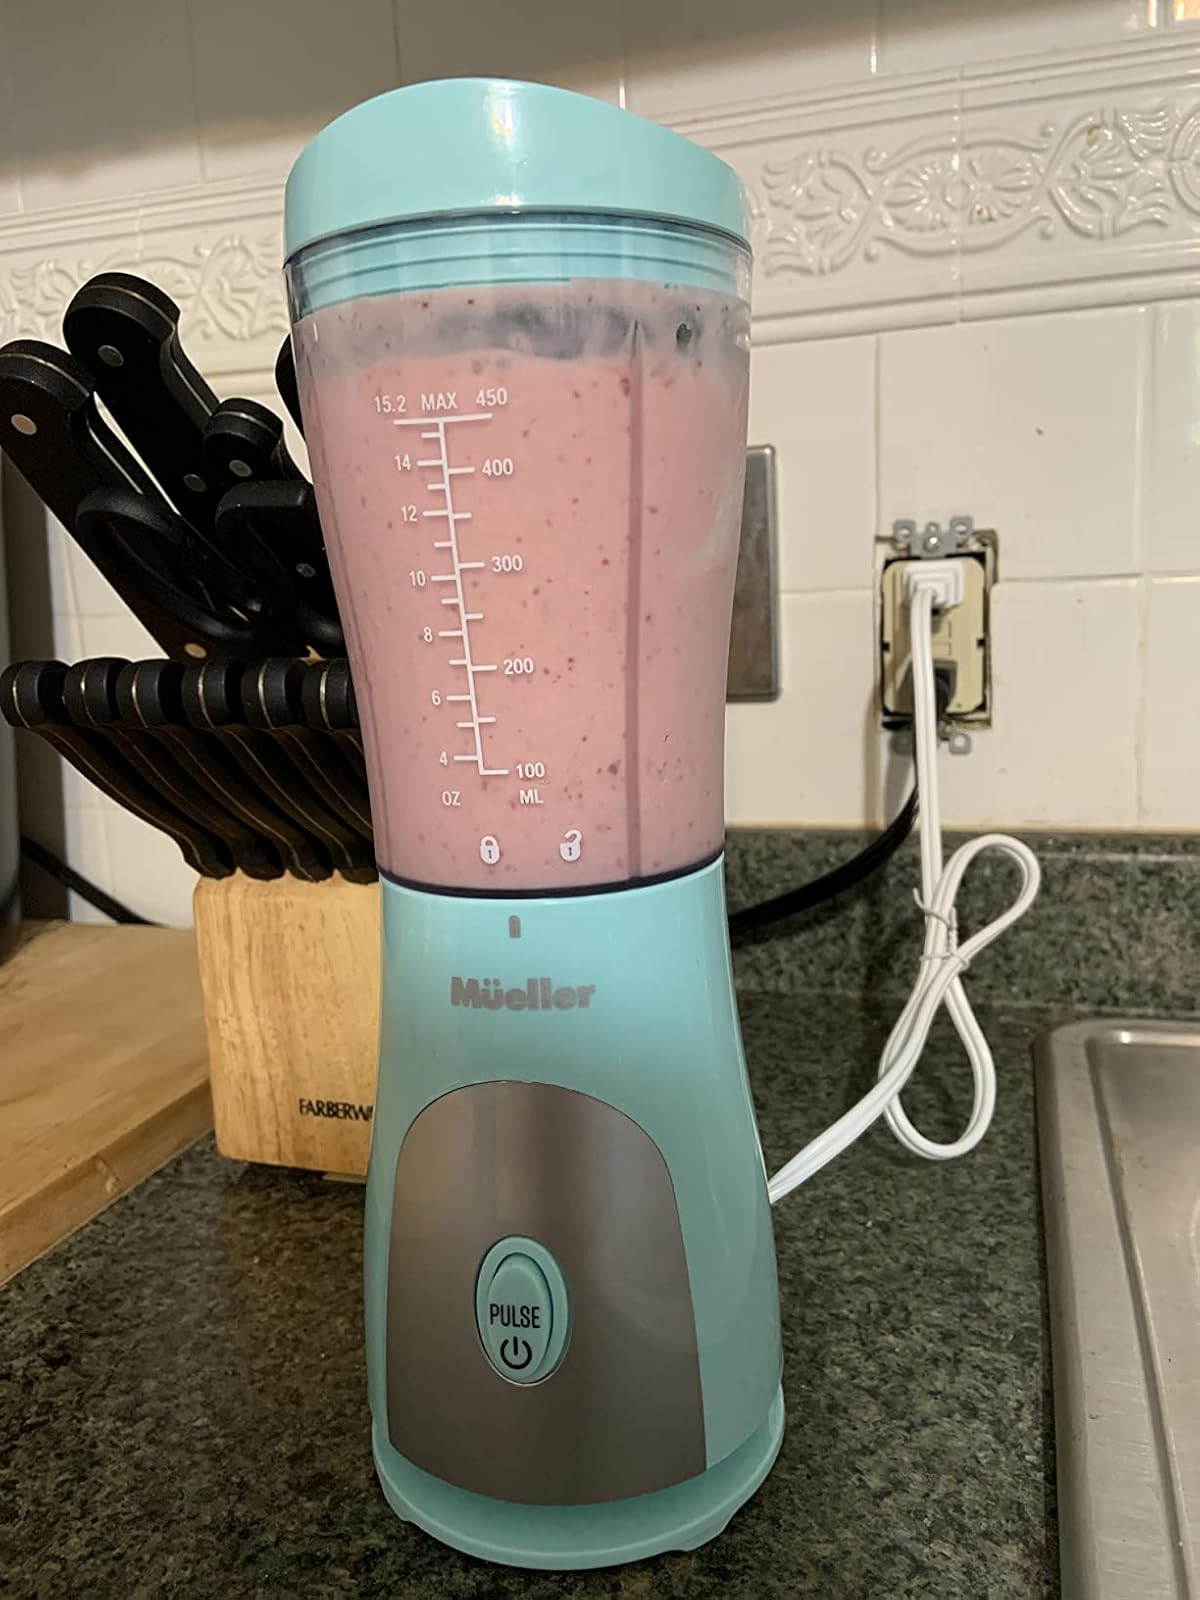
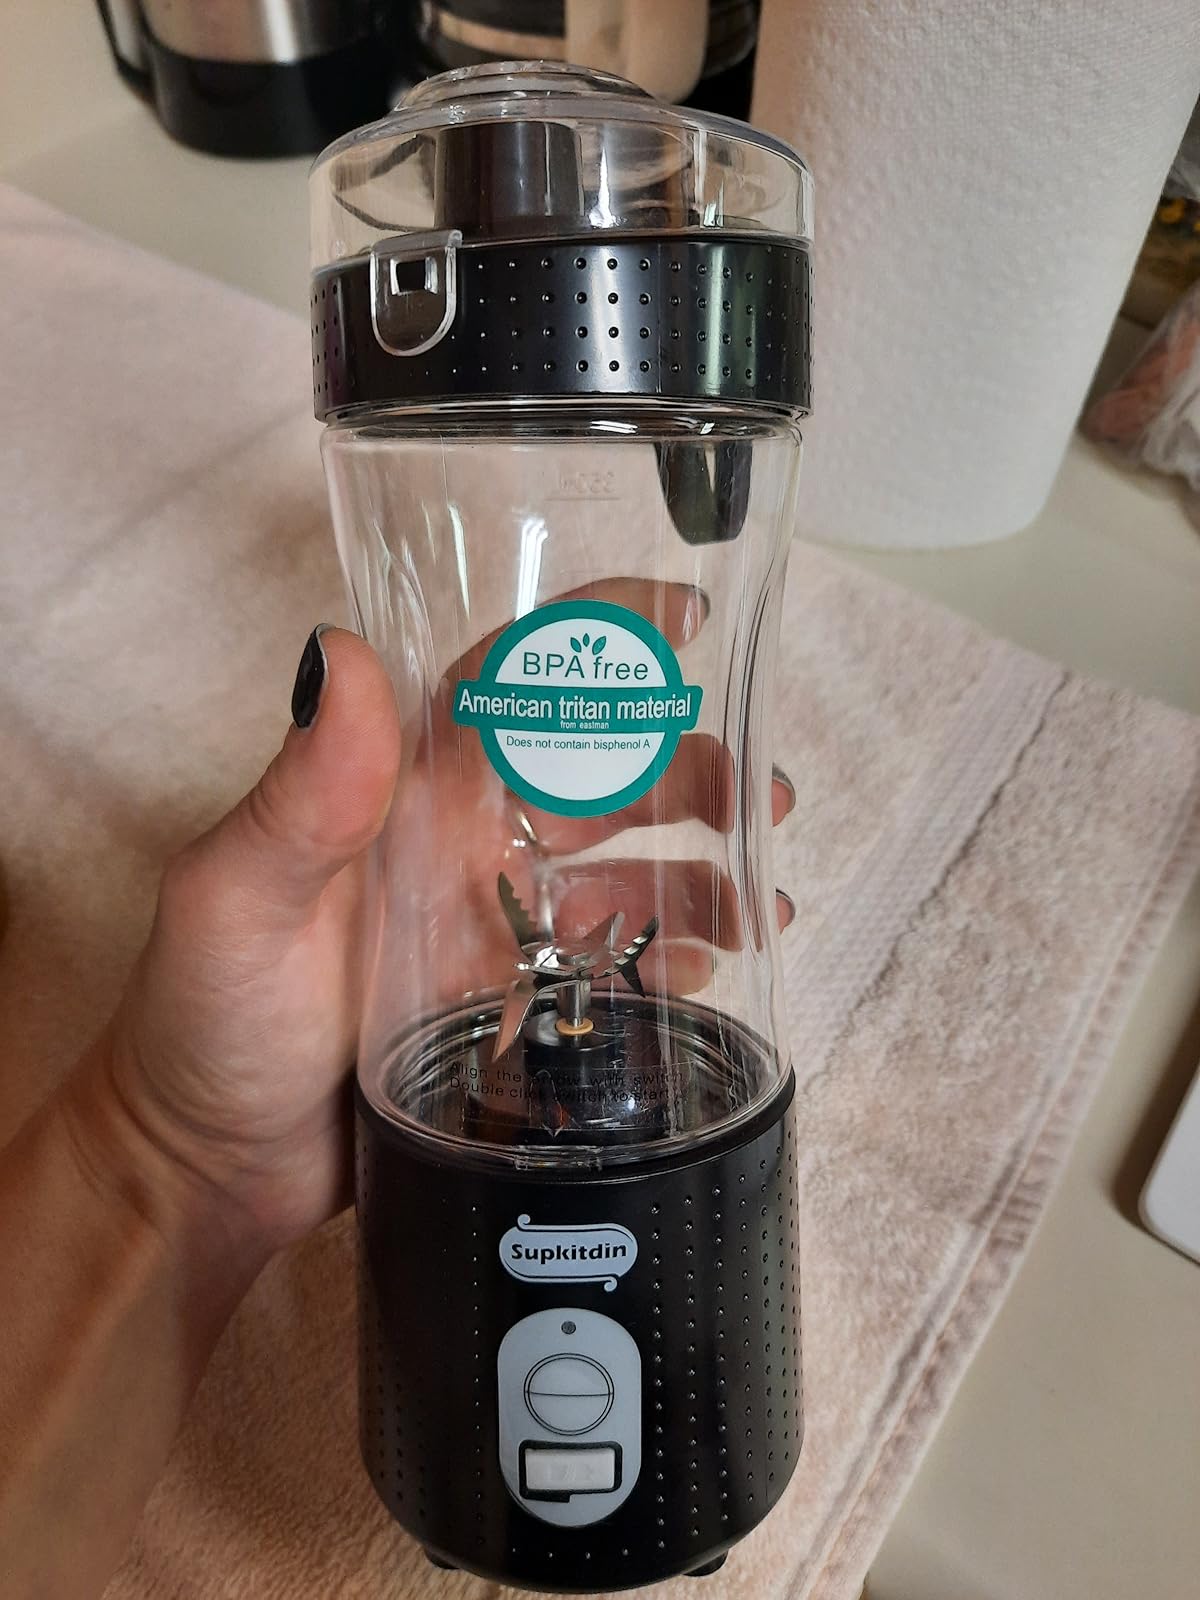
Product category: items_blender
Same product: no